IMT Advanced

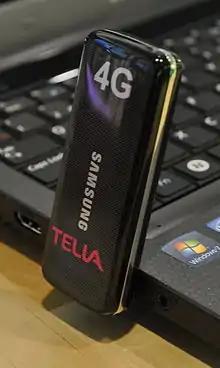
Telia-branded Samsung LTE modem

Long Term Evolution (LTE) has a theoretical net bitrate maximum capacity of 100 Mbit/s in the downlink and 50 Mbit/s in the uplink if a 20 MHz channel is used. The capacity is more if a MIMO (multiple-input and multiple-output) antenna array is used. The physical radio interface was at an early stage named "High-Speed Orthogonal Packet Access" and is now named E-UTRA.